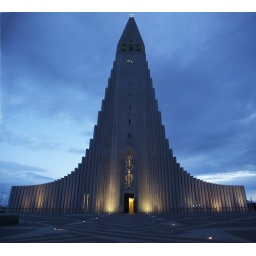
Church towards the middle of town The previous two pictures where taken from the windows just above the clock face.